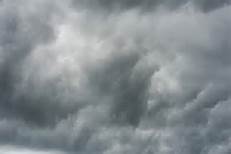
Weather: cloudy or overcast